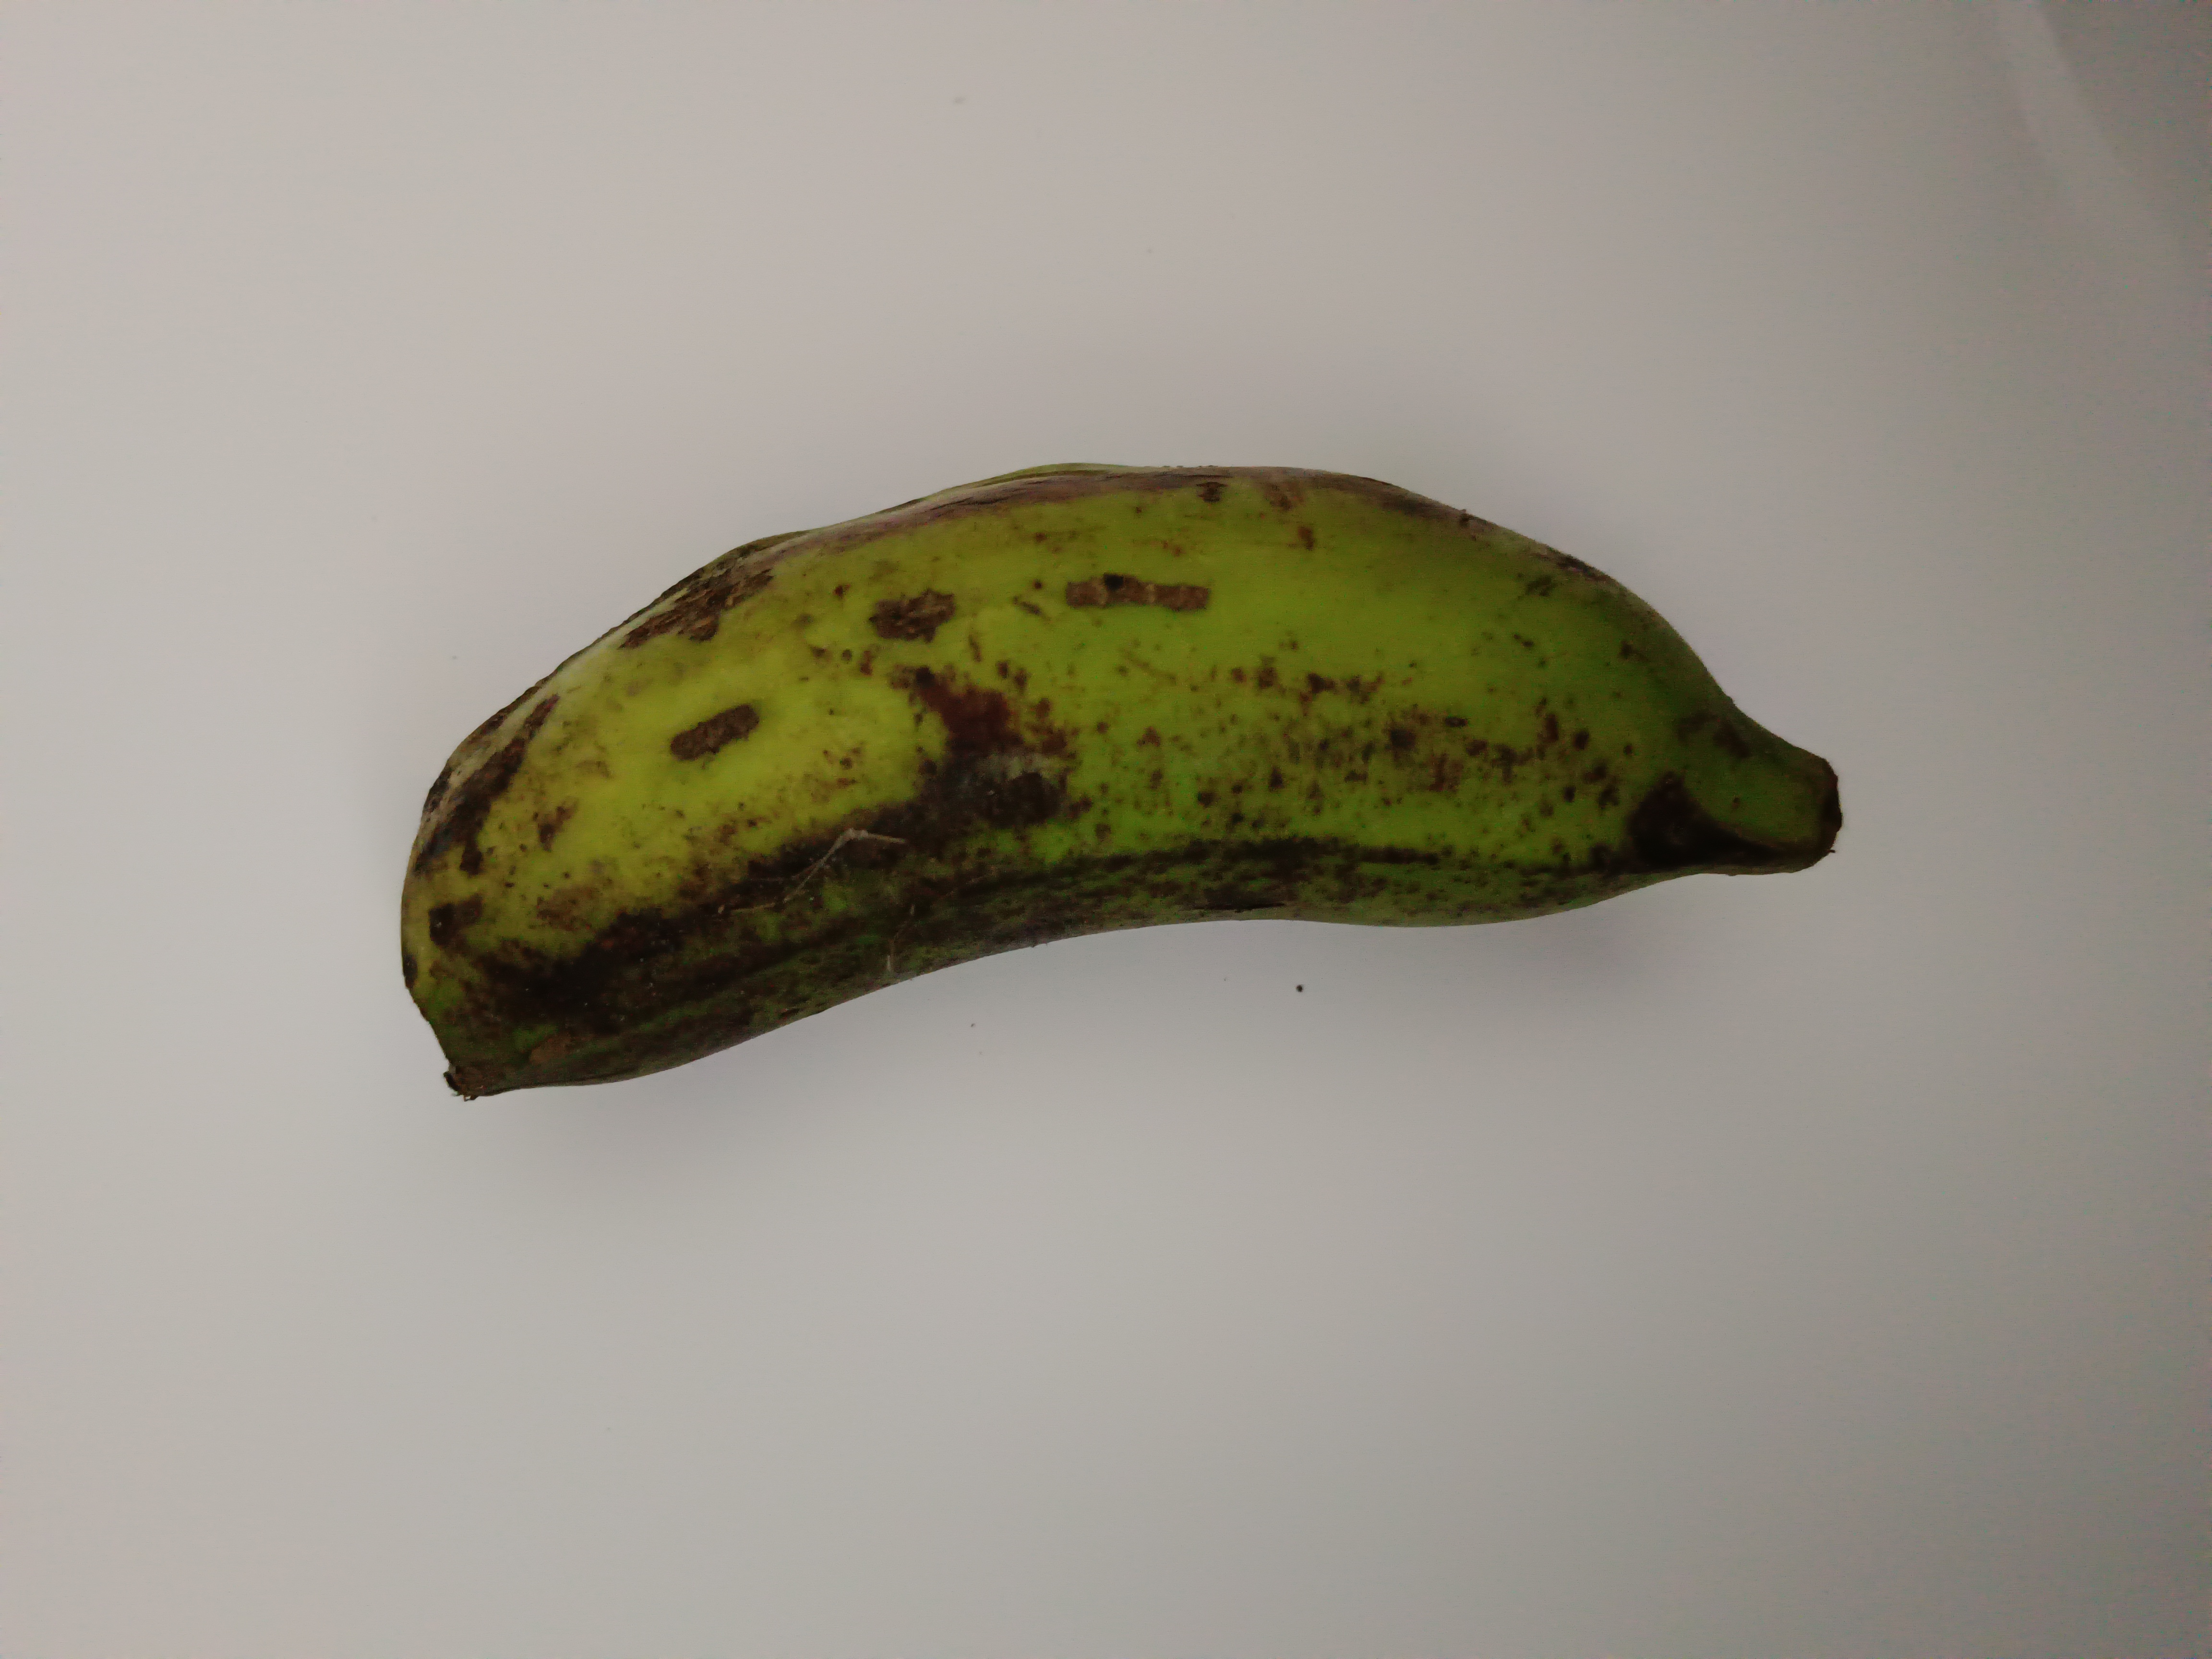
Banana variety: Shobri